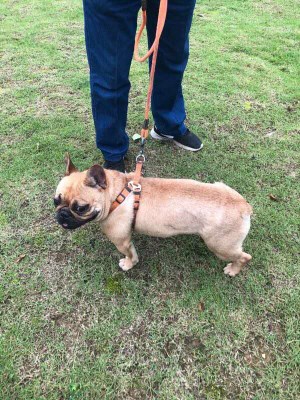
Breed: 1121-n000002-French_bulldog